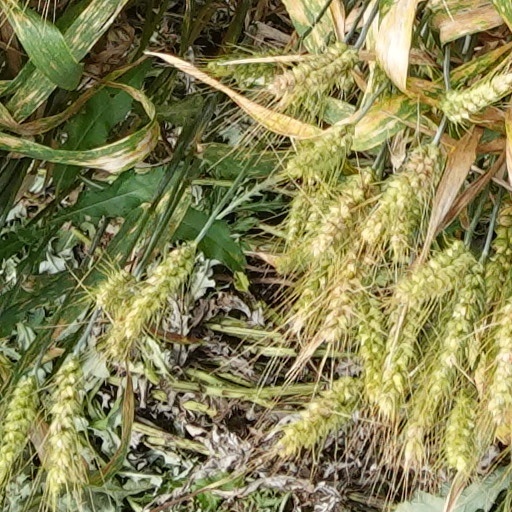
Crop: wheat